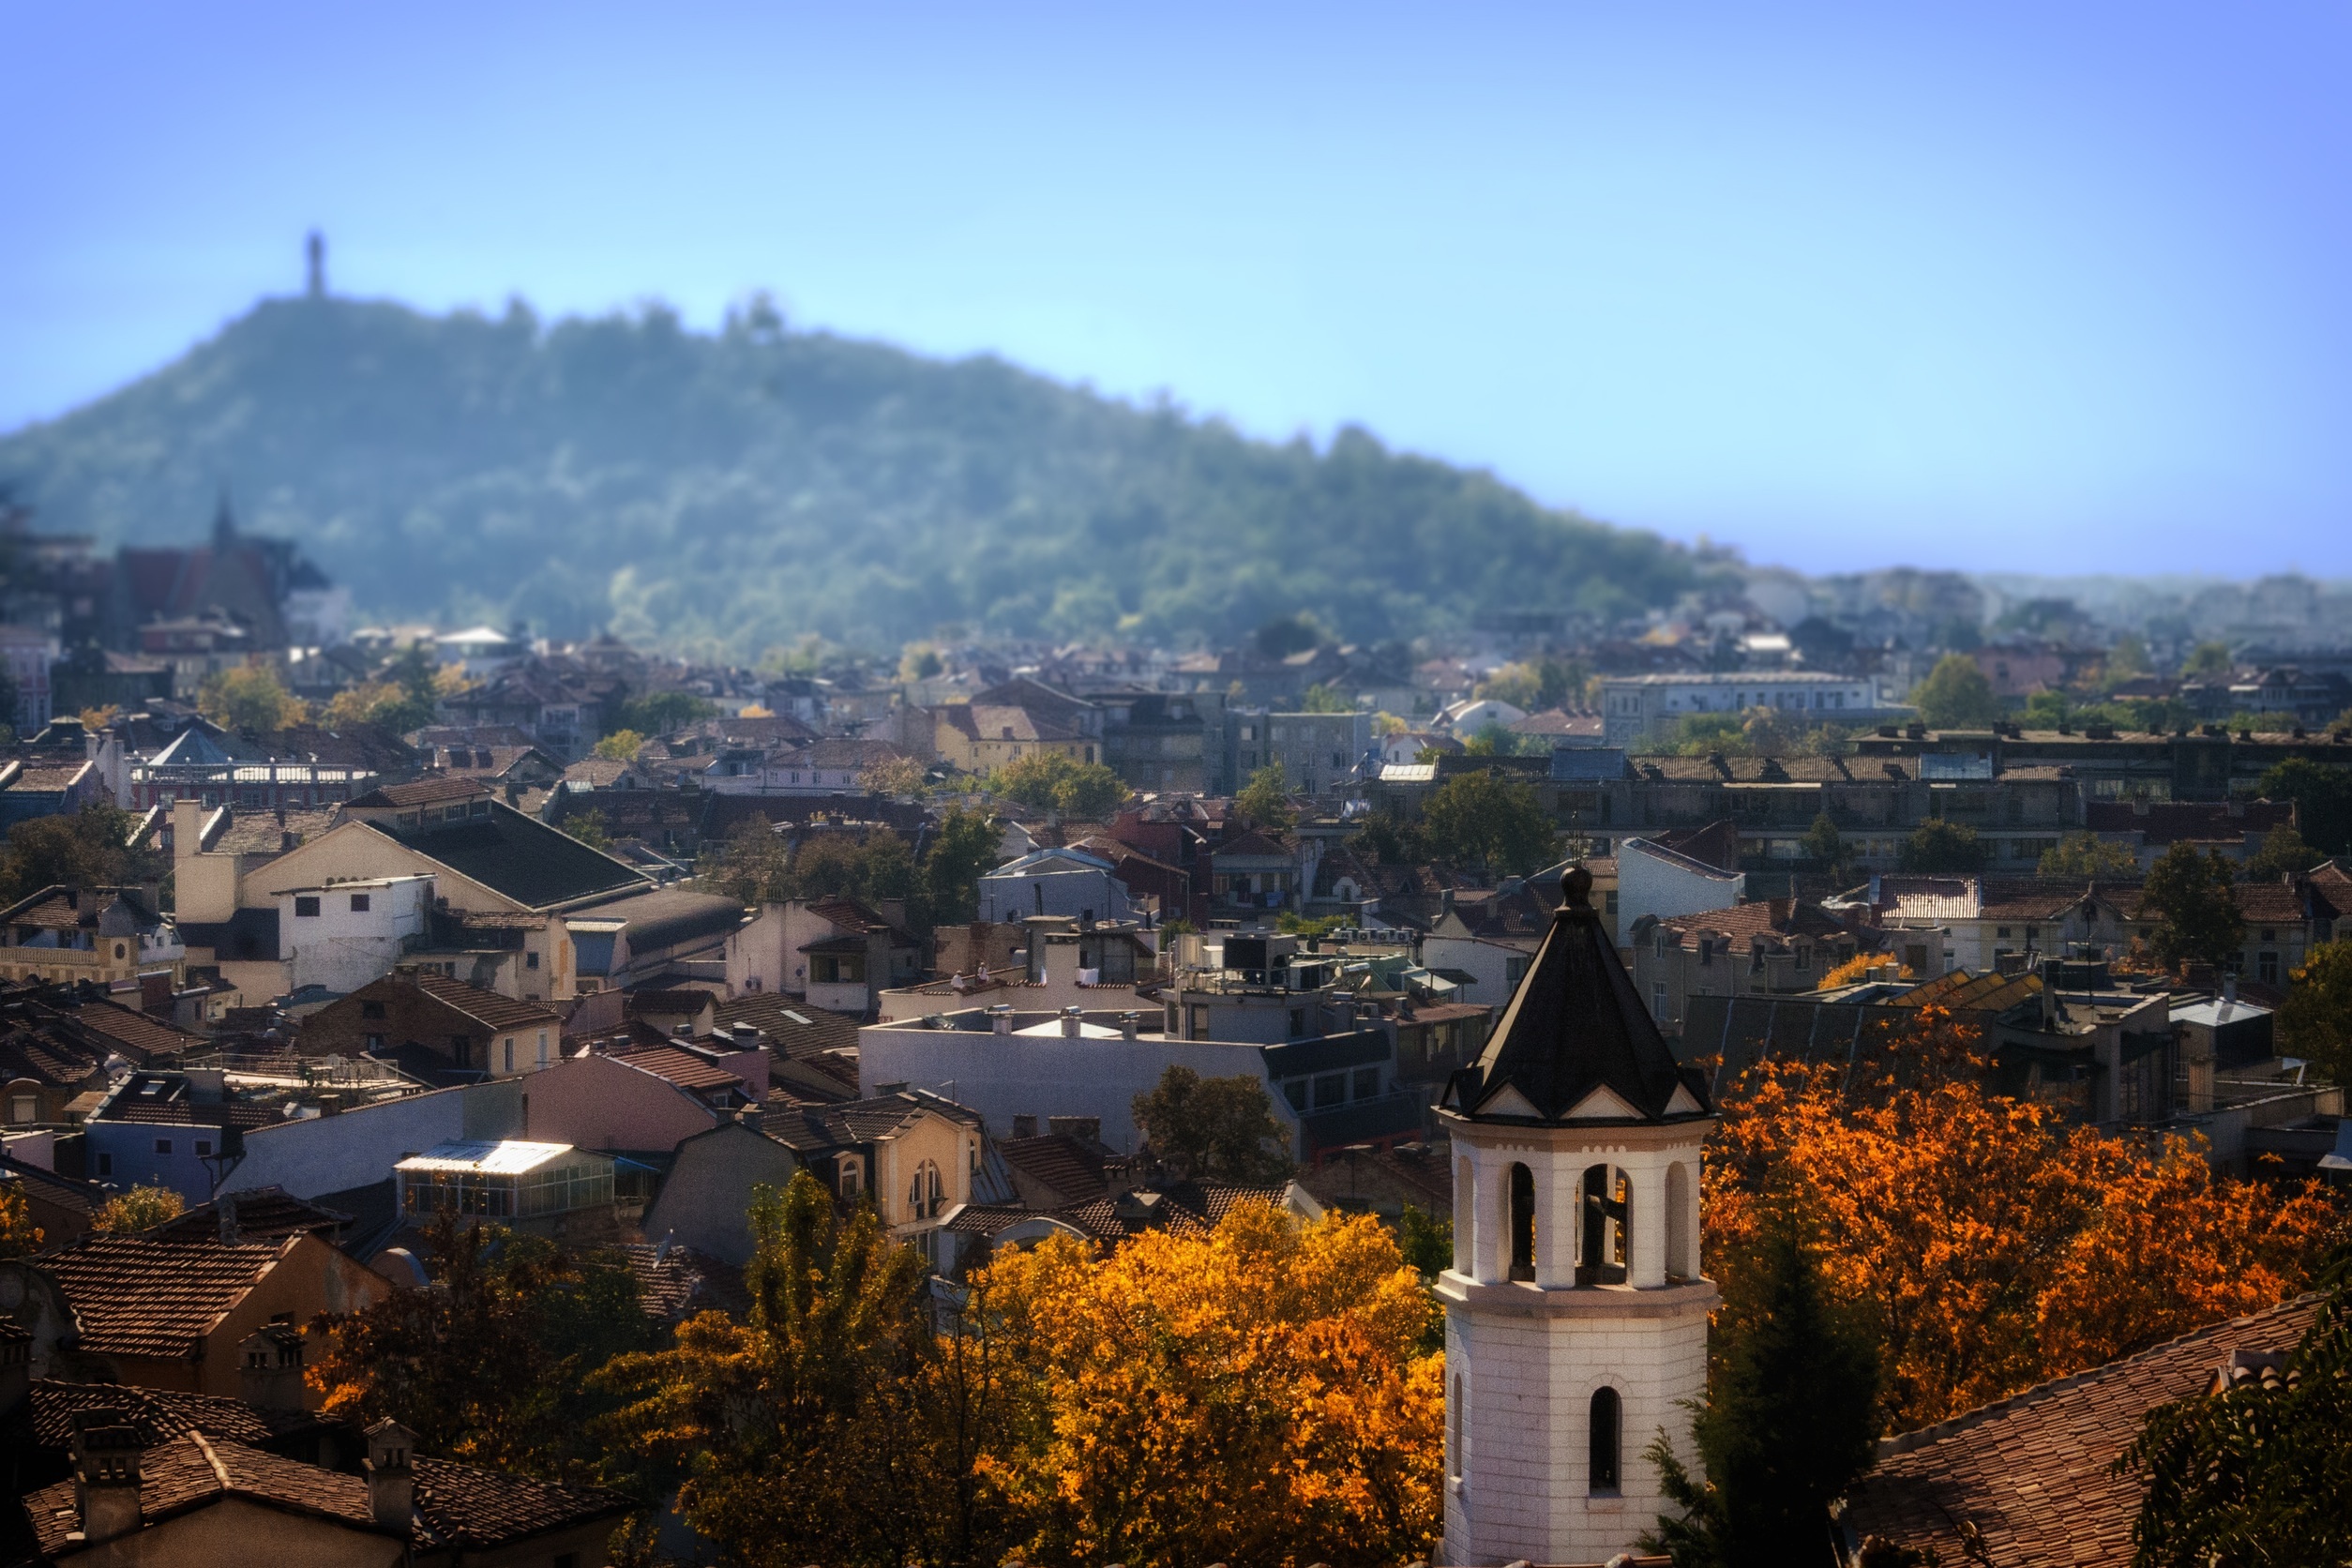
landscape, tree, mountain, house, morning, fall, hill, town, view, old, city, mountain range, cityscape, panorama, village, suburb, evening, autumn, church, residential, tourism, season, buildings, houses, picturesque, rural area, aerial photography, residential area, human settlement